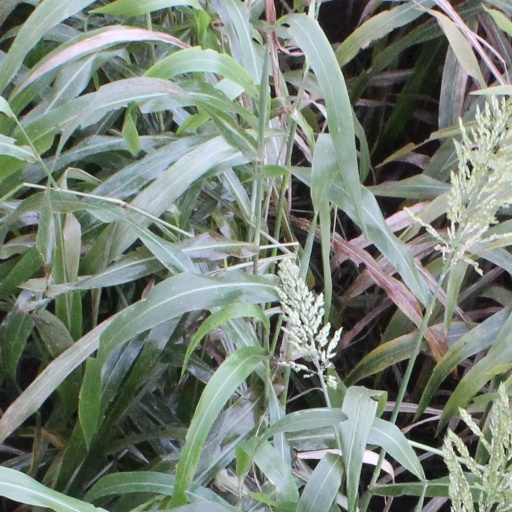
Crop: sorghum